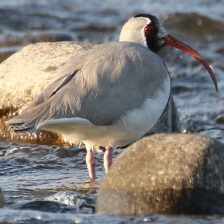
Species: IBISBILL
Scientific name: IBIDORHYNCHA STRUTHERSII